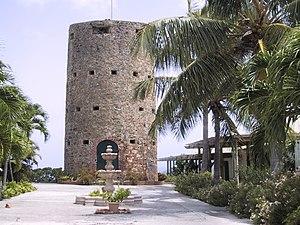
Le Registre national des lieux historiques est un registre regroupant bâtiments, sites, structures, quarties et objets du patrimoine des États-Unis d'Amérique. Il comprend automatiquement tous les sites du patrimoine naturel historique ainsi que tous les territoires historiques dépendant du National Park Service. Depuis sa création, en 1966, plus de 90 000 entrées y ont été ajoutées.